Athiran

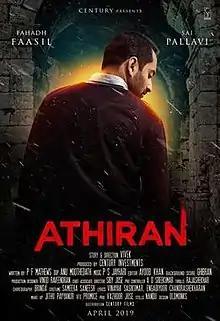
Theatrical release poster

Athiran is a 2019 Indian Malayalam-language psychological thriller film directed by Vivek and scripted by P. F. Mathews from a story by Vivek. It was produced by Raju Mathew through his production company Century Investments. The film stars Fahadh Faasil and Sai Pallavi with Atul Kulkarni, Renji Panicker, Shanthi Krishna and Sudev Nair in pivotal roles while Prakash Raj makes a cameo appearance. The film features original songs composed by debutant P. S. Jayhari and a musical score by Ghibran. The story is set in a psychiatric asylum.The film has many similarities with the 2014 Hollywood film "Stonehearst Asylum".